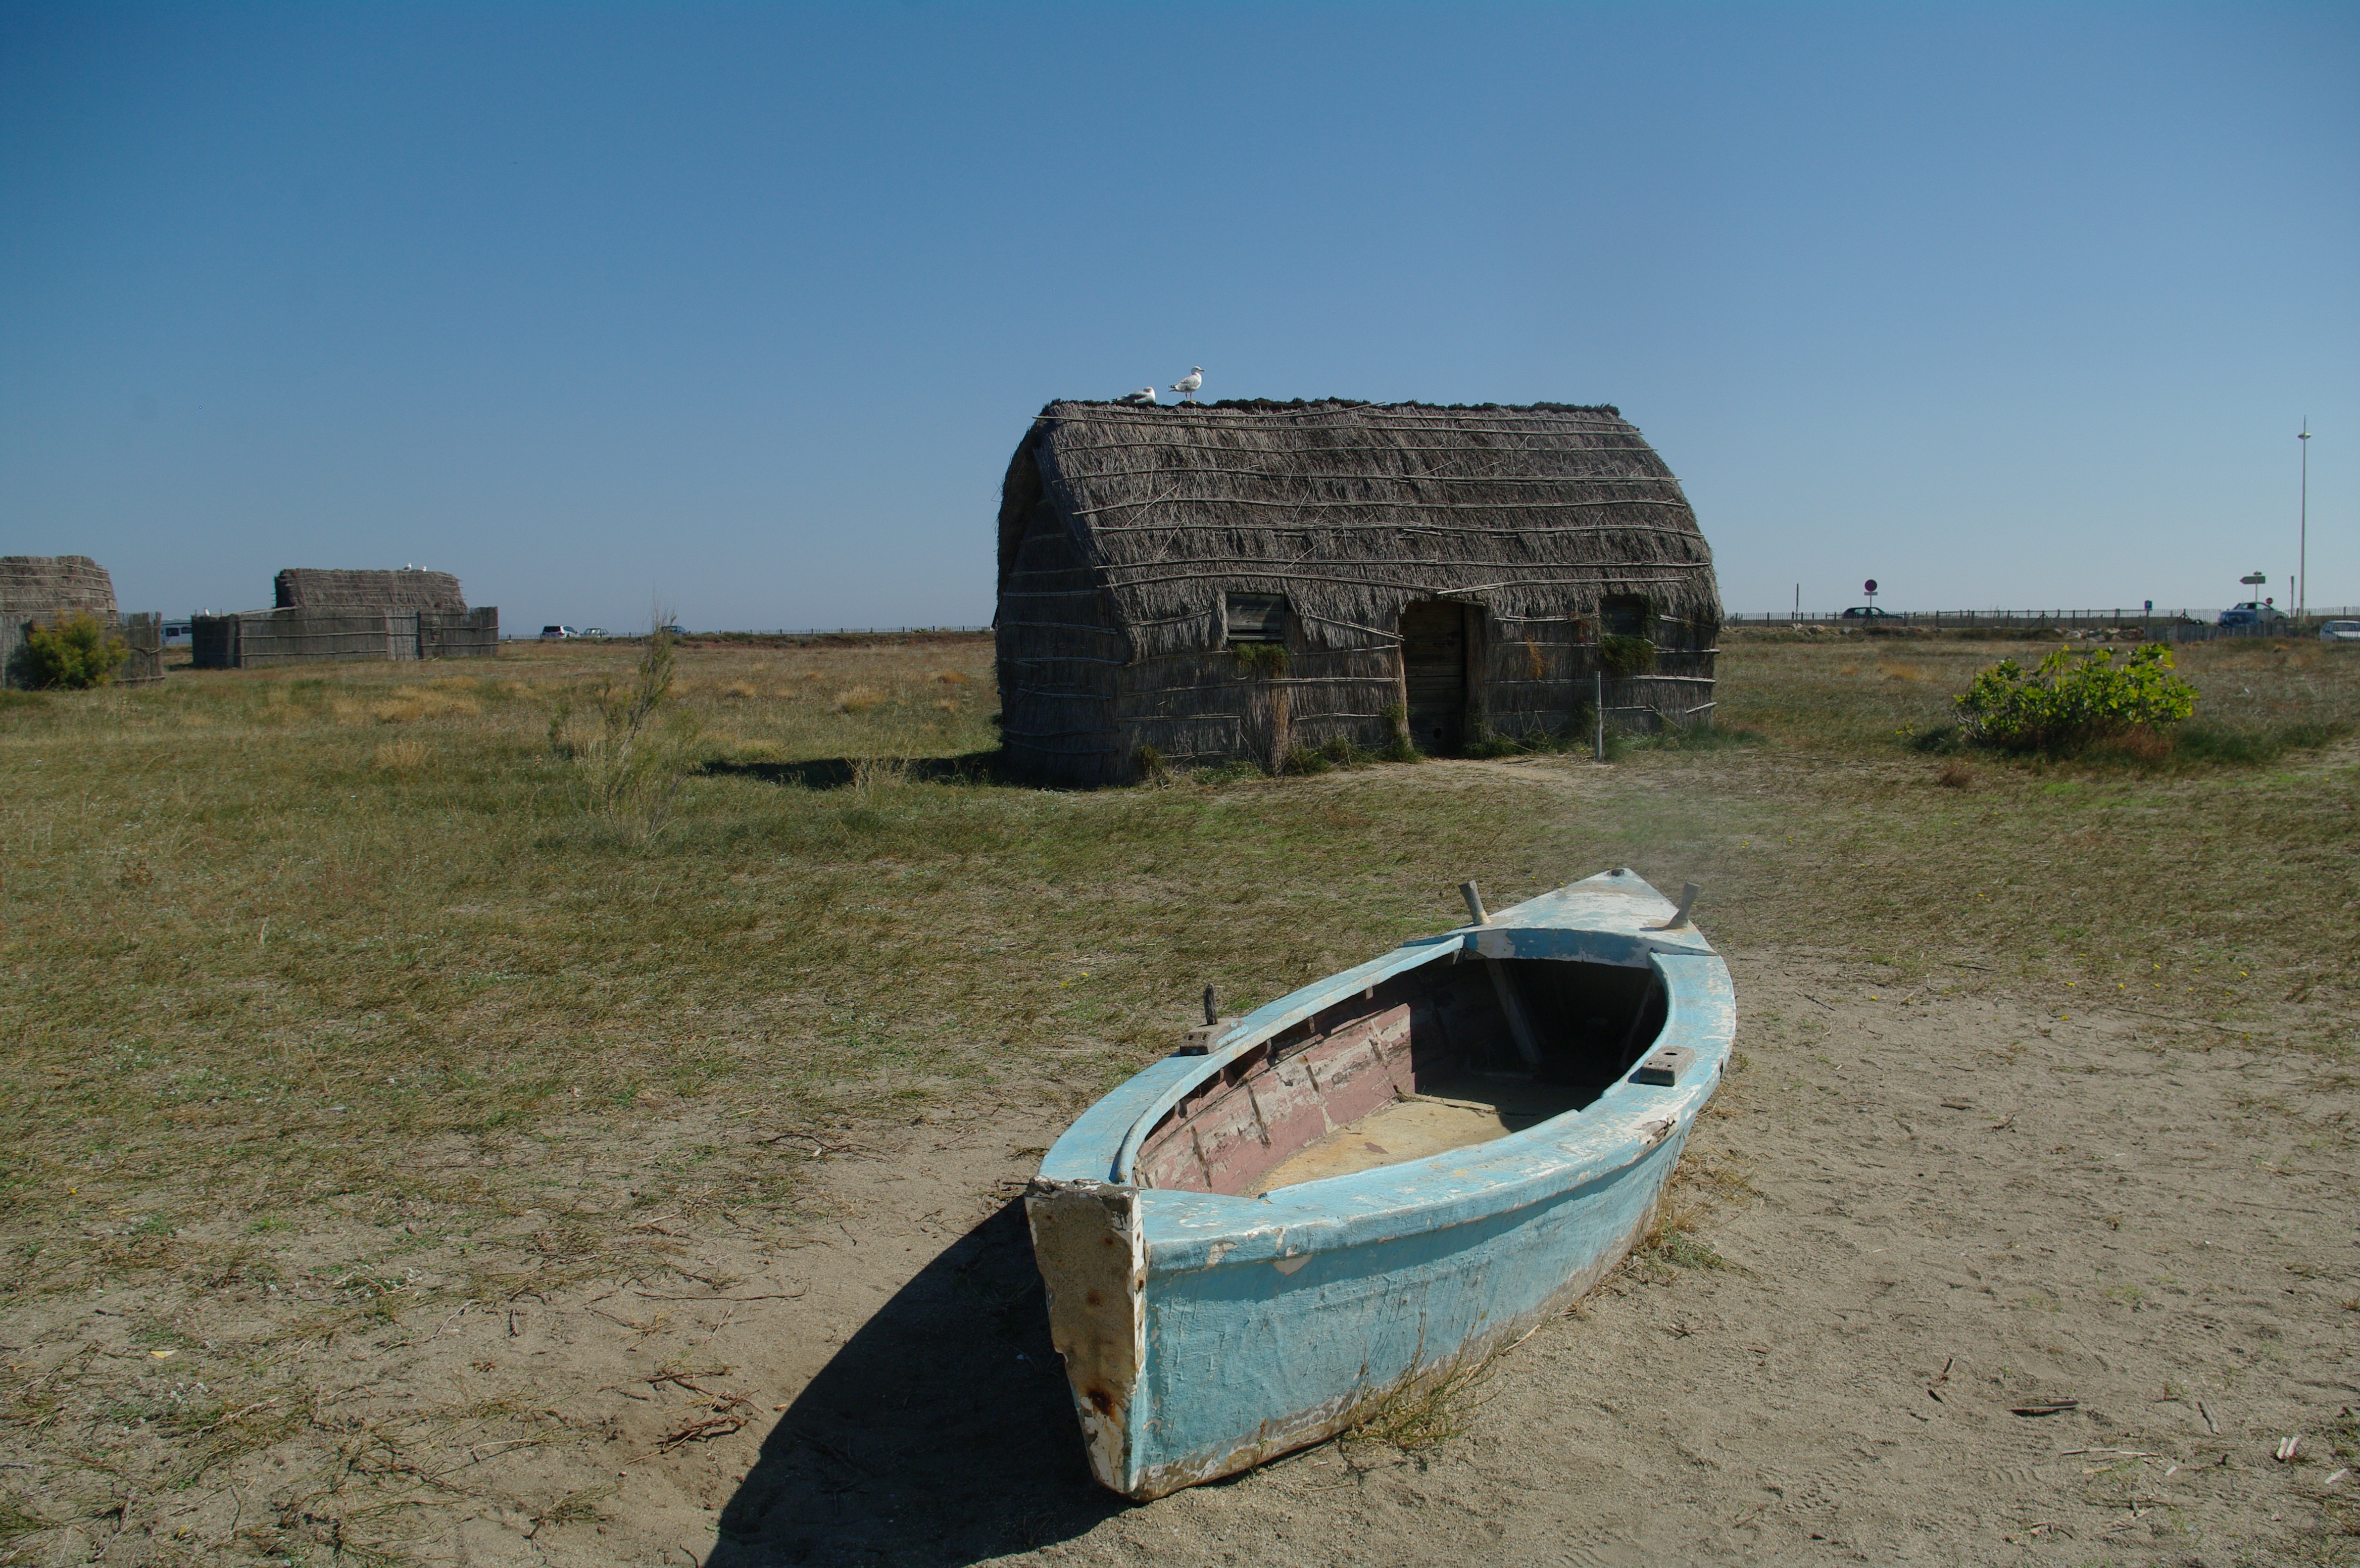
landscape, sand, sky, village, vehicle, fishing boat, etang, ecoregion, old fisherman house, plant community